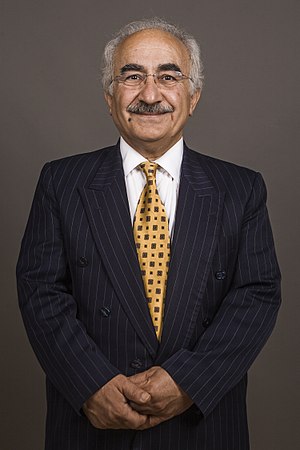
Yekta Uzunoglu
Yekta Uzunoglu
Yekta Uzunoğlu er læge, forfatter, oversætter og iværksætter.